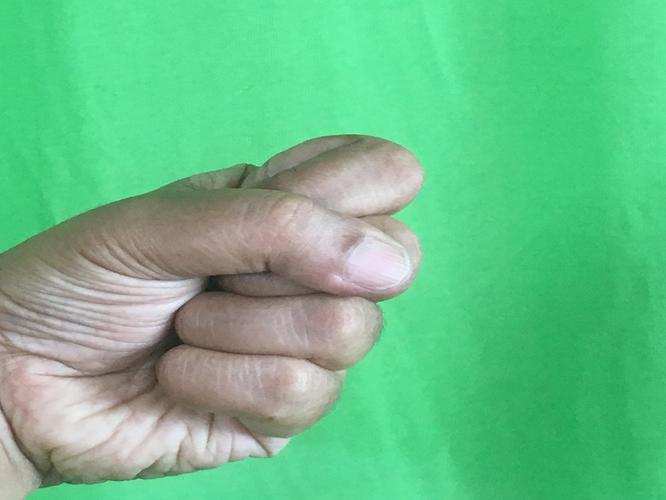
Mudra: Mushti
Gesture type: single_hand